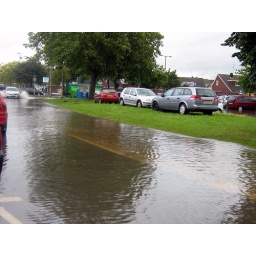
The roads were totally submerged we had abandonned the car by this point...this road had been closed off!